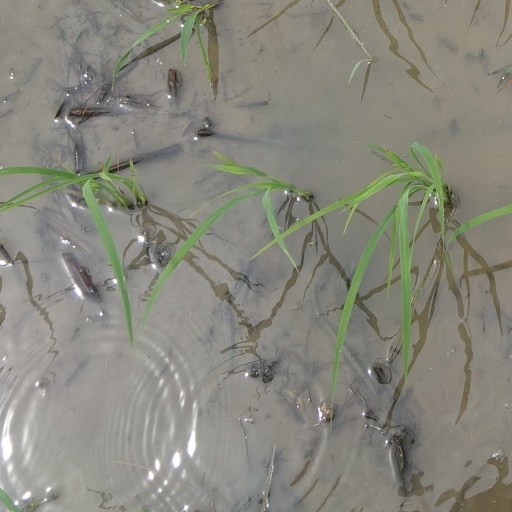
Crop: rice